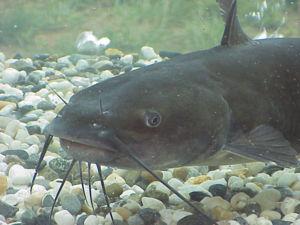
Les siluriformes forment un ordre regroupant les poissons-chats et les silures, il compte environ le quart des espèces de poissons d'eau douce. Ils sont nommés poissons-chats en référence à leurs barbillons, qui ressemblent aux moustaches d'un chat. Malgré leur nom commun, tous les poissons-chats ne sont pas pourvus de barbillons, les caractéristiques qui classent un poisson dans l'ordre des siluriformes sont, en fait, certaines caractéristiques du crâne et de la vessie natatoire.
Le poisson-chat commun, appelé aussi chat ou greffier Barbicho, est une espèce de poissons-chats de la famille des Ictaluridés d'origine américaine, mais aujourd'hui répandu en Europe suite à des introductions.
Le canal d'Orléans est une voie d'eau française qui traverse des zones naturelles remarquables que sont principalement la forêt d'Orléans et ses massifs d’Ingrannes et de Lorris et pour partie la vallée de la Loire, sur son extrémité ouest sur le versant Loire.